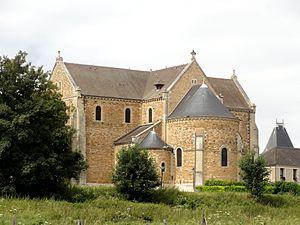
Vue depuis le sud-est.
La basilique Notre-Dame-de-Bonne-Garde est une basilique de culte catholique, dédiée à Notre-Dame, située dans la commune française de Longpont-sur-Orge et le département de l'Essonne.